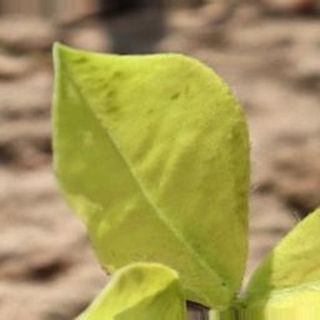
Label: groundnut_nutrition_deficiency